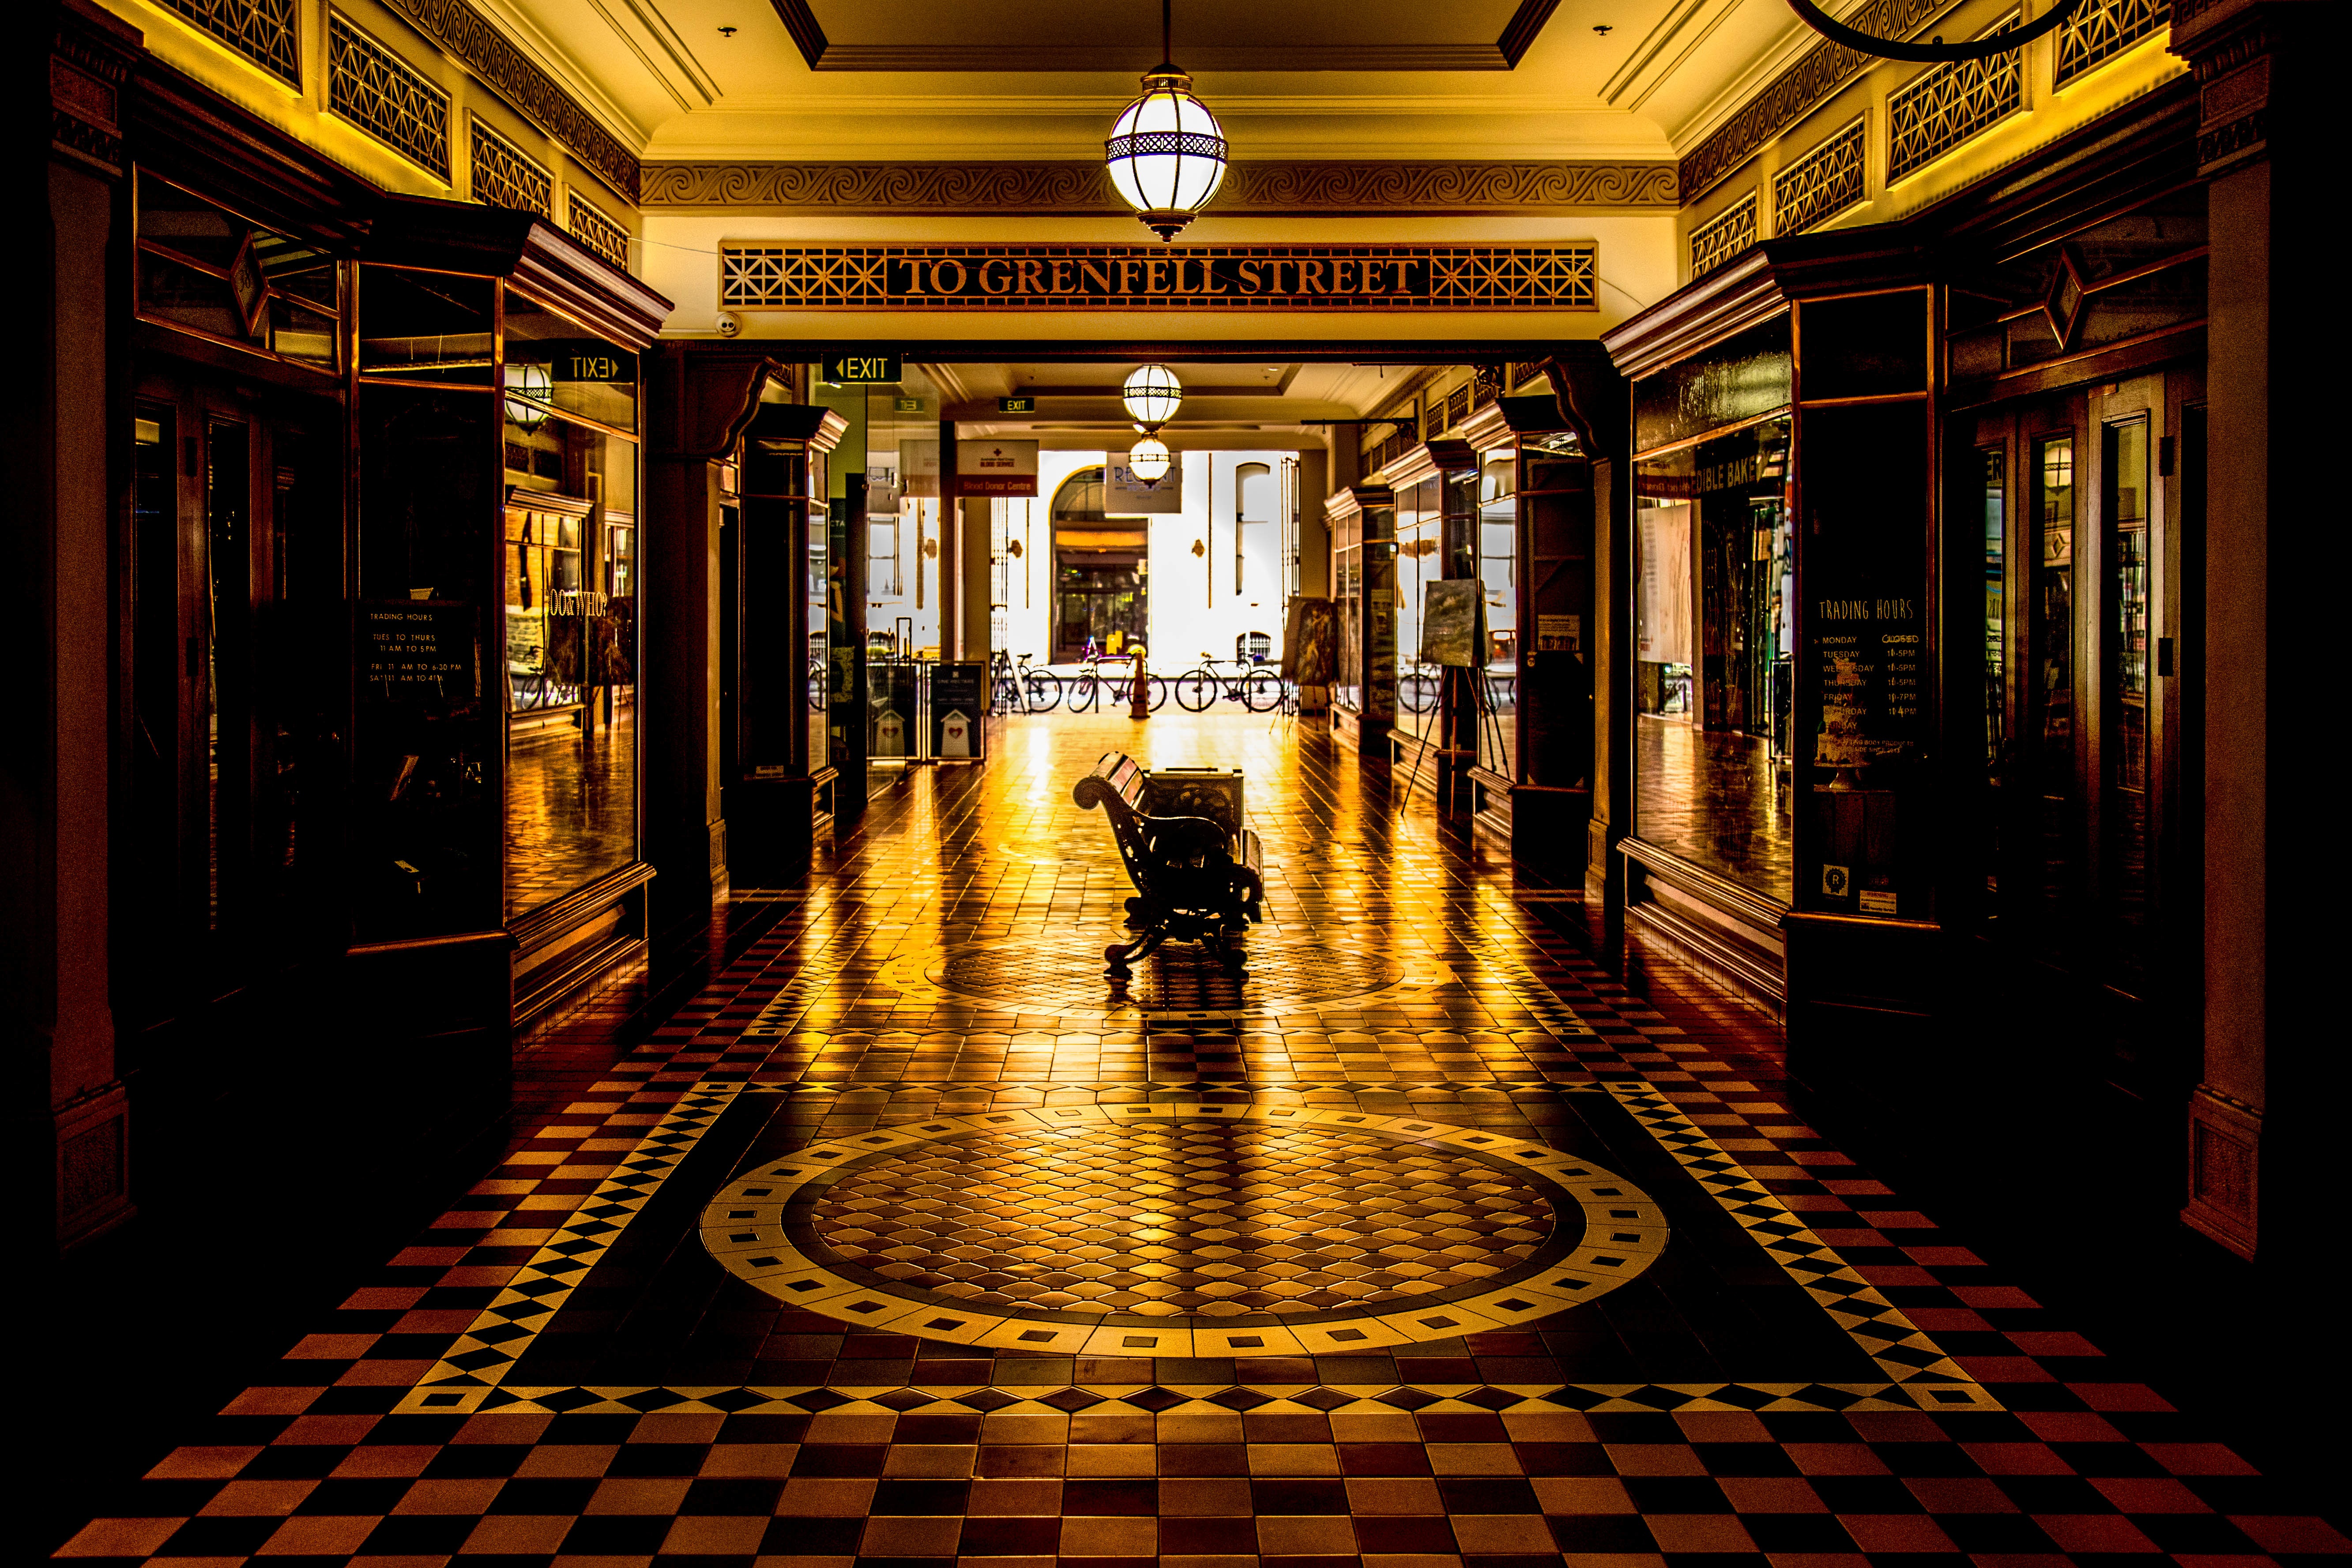
night, mansion, building, palace, hall, lighting, interior design, ballroom, estate, lobby